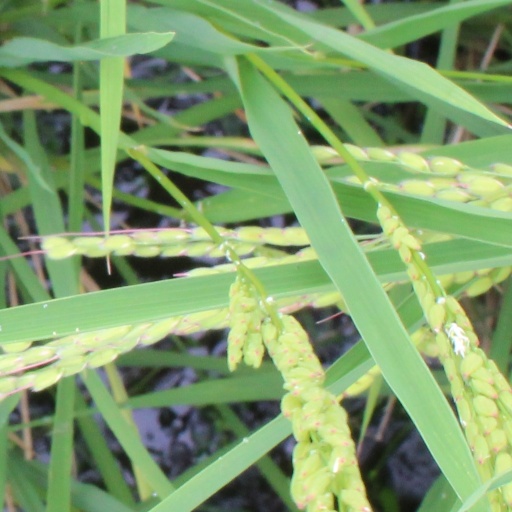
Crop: rice